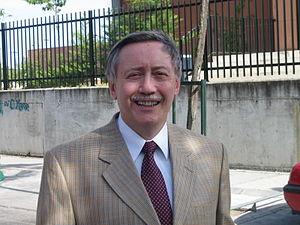
Francisco A. Marcos-Marín, linguiste espagnol aux États Unis. Galego: Francisco A. Marcos Marín, lingüista.